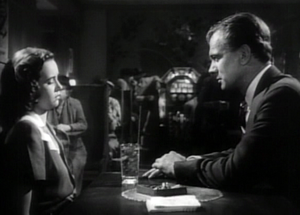
Teresa Wright et Joseph Cotten dans la bande-annonce de ""L'Ombre d'un doute"" d'Alfred Hitchcock (extrait du film)"
L'Ombre d'un doute est un film américain réalisé par Alfred Hitchcock, sorti en 1943.
Joseph Valentine, ASC, est un directeur de la photographie américain d'ascendance italienne, né Giuseppe Valentino le 24 juillet 1900 à New York, décédé le 18 mai 1949 à Los Angeles — quartier de Cheviot Hills.
Sir Alfred Hitchcock [ˈælfɹɪd ˈhɪt͡ʃkɒk] est un réalisateur, scénariste et producteur de cinéma britannique né le 13 août 1899 à Leytonstone et mort le 29 avril 1980 à Bel Air.